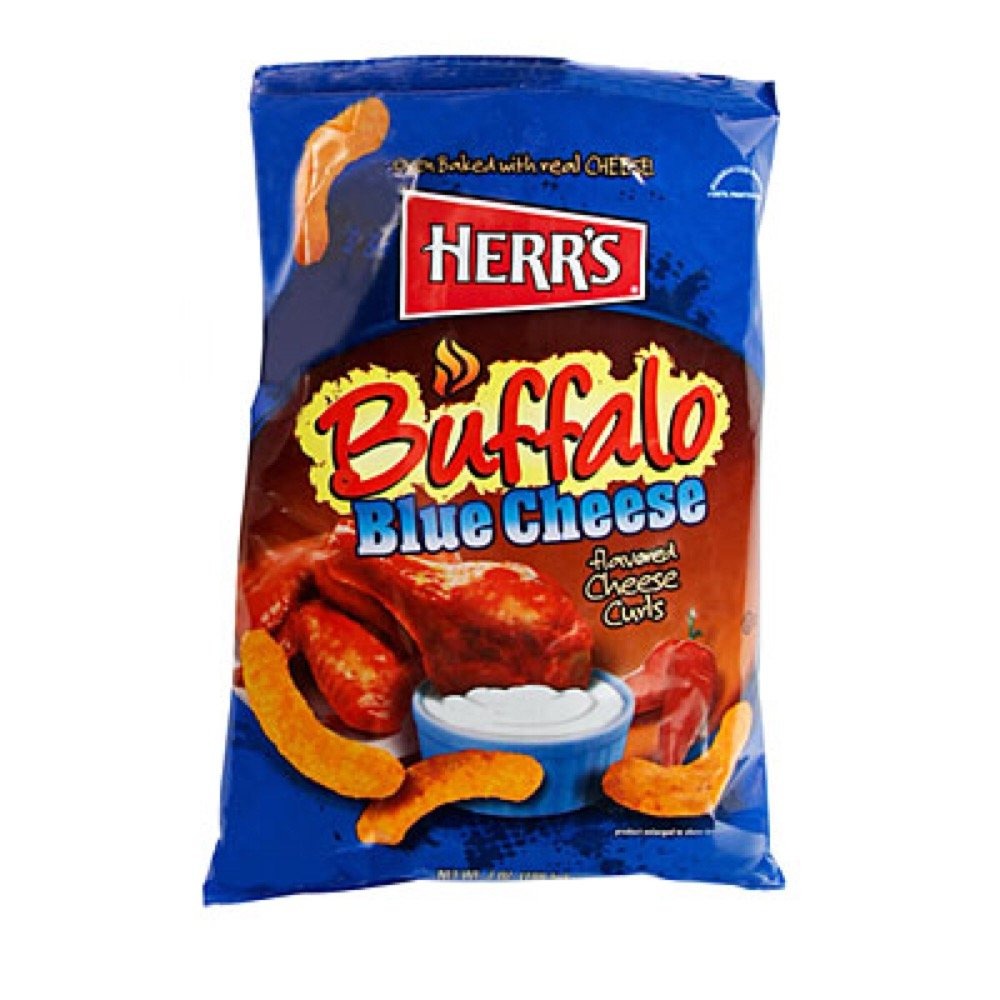
Item Name: Herr's Buffalo Blue Cheese Curls
Product Description: Everyone knows these cheese curls are cheddar. But at Herr's, we're breaking the rules to bring you a new snack sensation: Buffalo Blue Cheese Flavored Curls. We combined classic hot wing sauce with tangy blue cheese to create the perfect balance of spicy goodness. You're going to love this change. Like all our Herr's snacks, Buffalo Blue Cheese Flavored Curls are made from the choiciest ingredients available and delivered fresh for your snacking pleasure. I know you'll enjoy eating them as much as we enjoy making them.
Value: nan
Unit: None

Price: 33.2